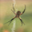
Label: spider